R-77

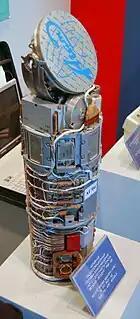
Seeker Head of Vympel R-77 at 2009 MAKS Airshow

For the first forty years, the aerodynamics combined vestigial cruciform wings with grid fins used as tail control surfaces (similar devices are used on the OTR-23 Oka, and USAF uses them on MOAB). The flow separation which occurs at high angles of attack enhances its turning ability, giving the missile a maximum turn rate of up to 150° per second. However, the grid fins also increase drag and radar cross section. Updated variants of the R-77, such as the "izdeliye" 180 that is destined for the Sukhoi Su-57, will use conventional fins instead.